History of Ukraine

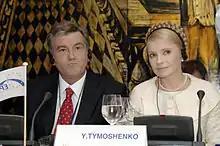
Yushchenko and Tymoshenko representing their parties at the Summit of European People's Party, Lisbon, Portugal, 18 October 2007

Khrushchev, focusing on agricultural development, emphasized the importance of Ukraine's fertile soil in Soviet food production. This was particularly significant in the context of the Virgin Lands Campaign, which saw resources and personnel diverted to develop agricultural lands in Kazakhstan and Siberia. While the campaign had long-term effects on the Ukrainian agricultural sector, Ukrainian collective farms remained inefficient, plagued by bureaucratic mismanagement that hampered the potential benefits of these reforms. During this period, industrial growth continued, with particular emphasis on heavy industries like steel production and mining. However, outdated infrastructure and poor planning often undermined progress, and economic inefficiency persisted throughout the country.